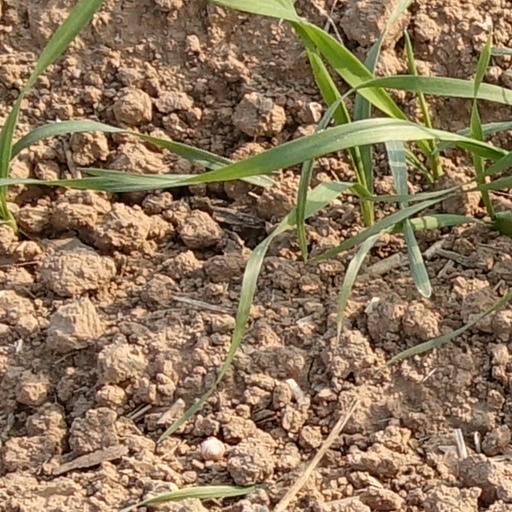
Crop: wheat